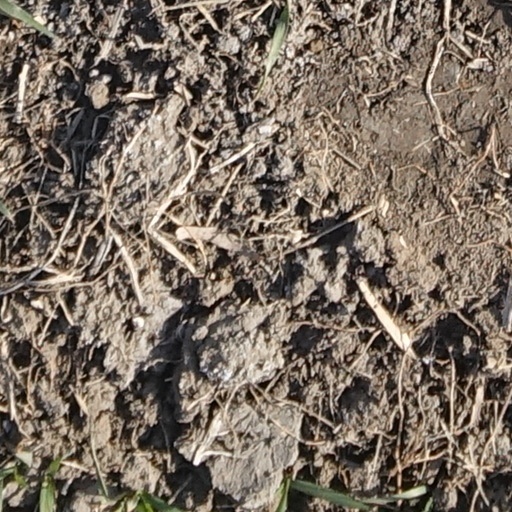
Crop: wheat